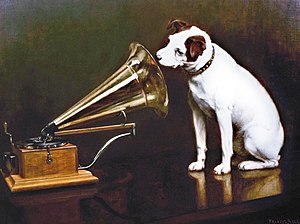
Nipper
Nipper på en HMV-etiket fra 1920'erne.
Nipper var en hund formentlig af racen Jack Russell-terrier eller måske foxterrier muligvis iblandet korthåret foxterrier eller Bullterrier.